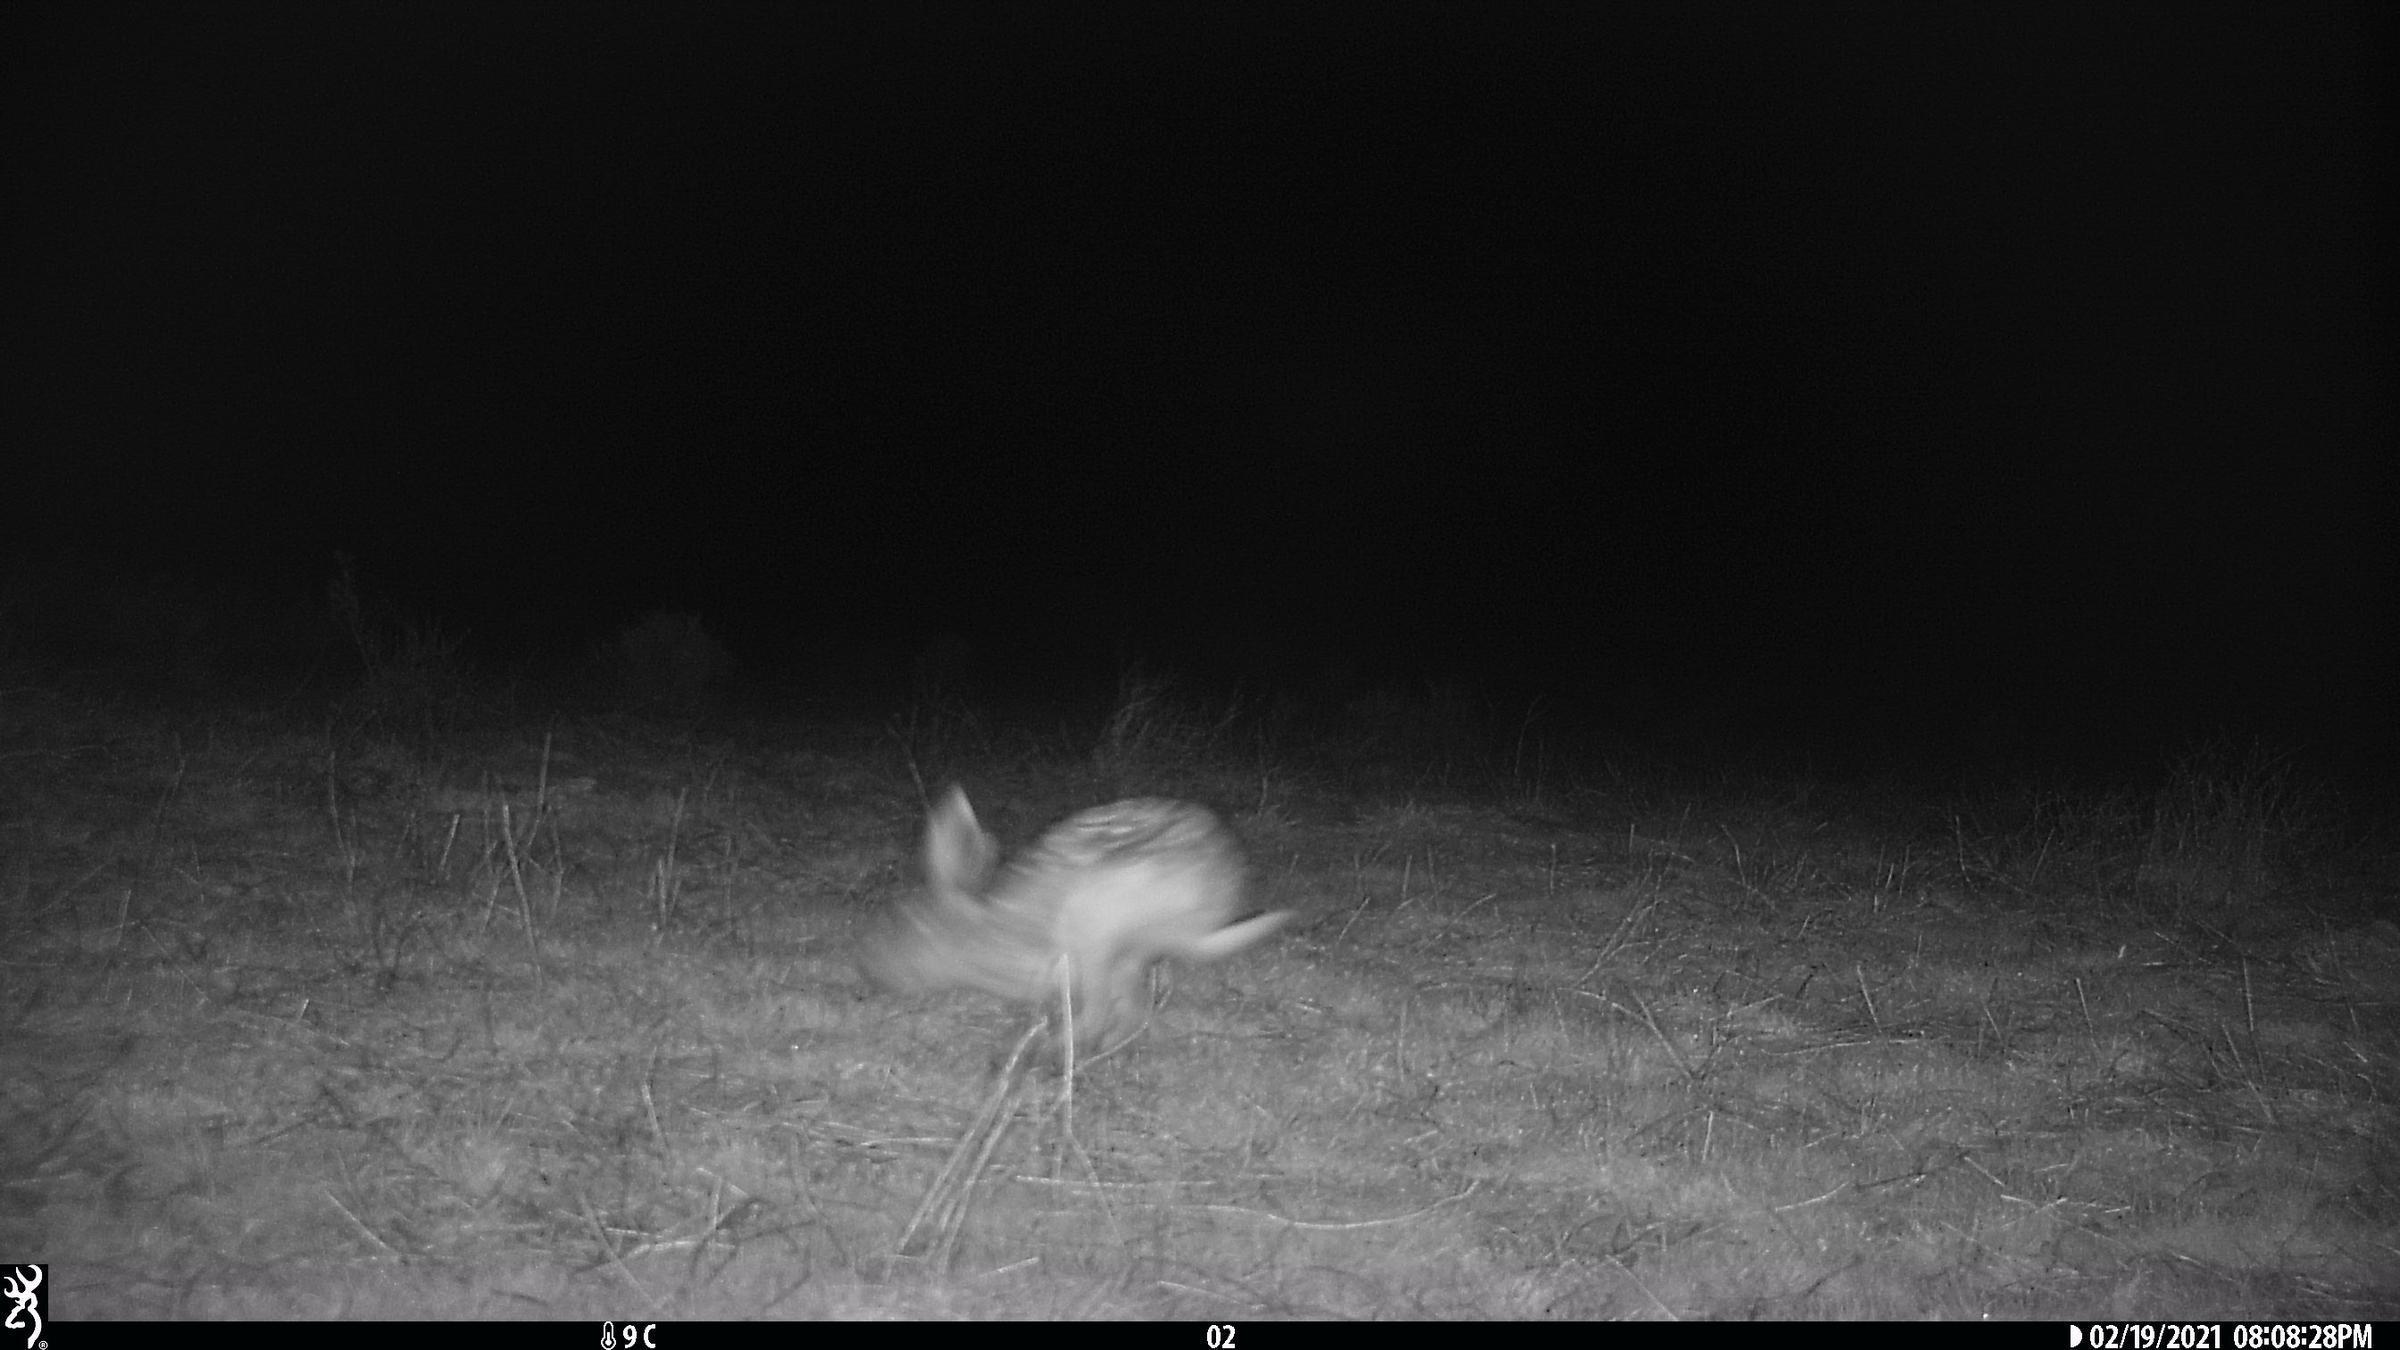
Species: Lepus granatensis